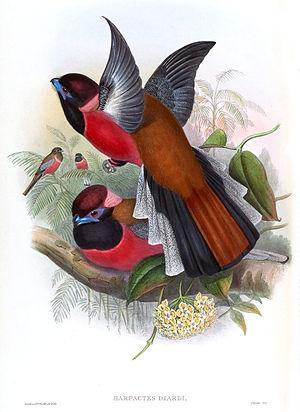
Le Trogon de Diard est une espèce d'oiseau de la famille des Trogonidae.